DDT (band)

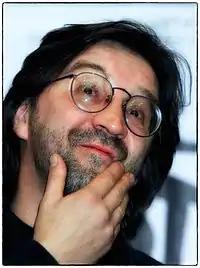
Yuri Shevchuk says that the 1990s changed him a lot

In the beginning of 1994, a new album, (That's all...), was recorded. The musicians had planned to make a double album, but because of challenging deadlines and an unstable lineup, a significant amount of early musical material and recordings did not make it into the final version. Years later, the songs were included in the band's album (Born in the USSR).